Ouvrage Restefond

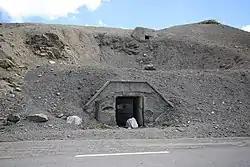

Ouvrage Restefond is a work ("gros ouvrage") of the Maginot Line's Alpine extension, the Alpine Line. The ouvrage consists of one artillery block and three observation blocks at the summit of the Col de la Bonette. The entry block and an artillery block were not completed, and a further block was never built. At , Restefond is the highest Maginot "ouvrage".